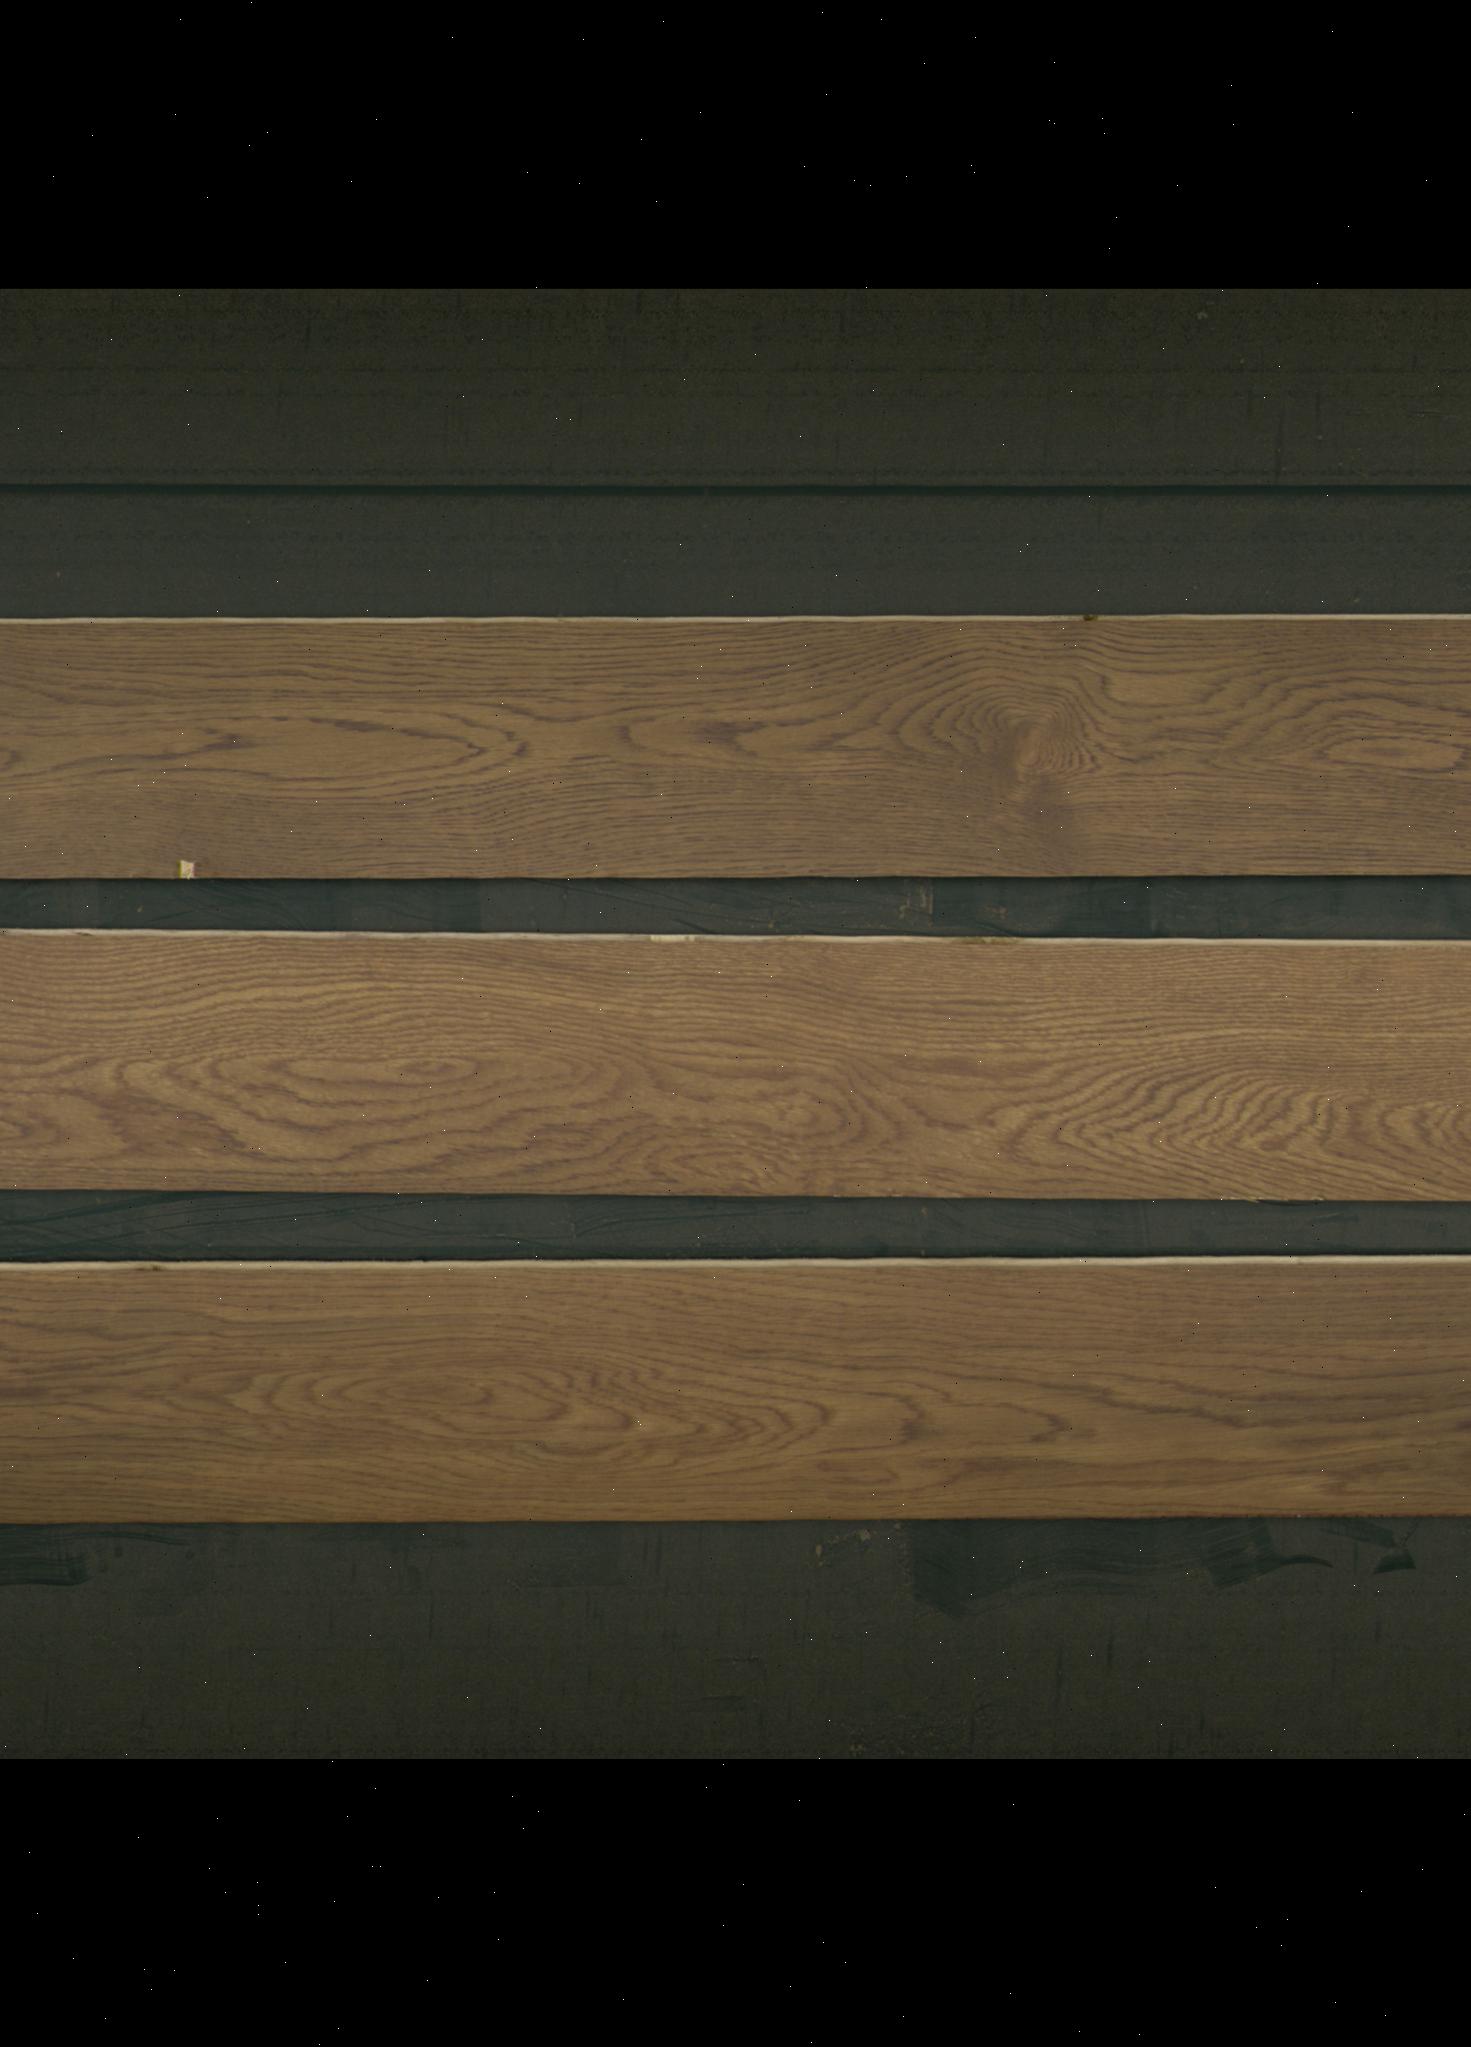
Label: mixers